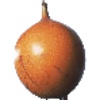
Label: granadilla